Kenny Wayne Shepherd

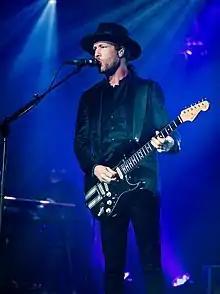
Shepherd performing at the Leverkusener Jazztage in 2019

Kenny Wayne Shepherd (born Kenneth Wayne Brobst; June 12, 1977) is an American guitarist. He has released several studio albums and experienced significant commercial success as a blues rock artist.